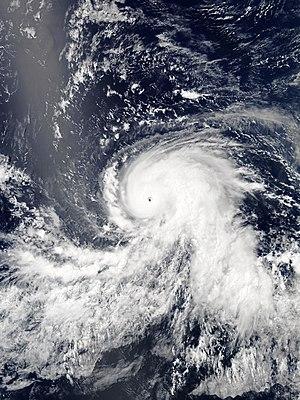
La saison cyclonique 2017 dans l'océan Pacifique nord-est est la saison cyclonique dans le Nord-Est de cet océan. Officiellement, elle débute le 1ᵉʳ juin 2017 se termine le 30 novembre 2017.